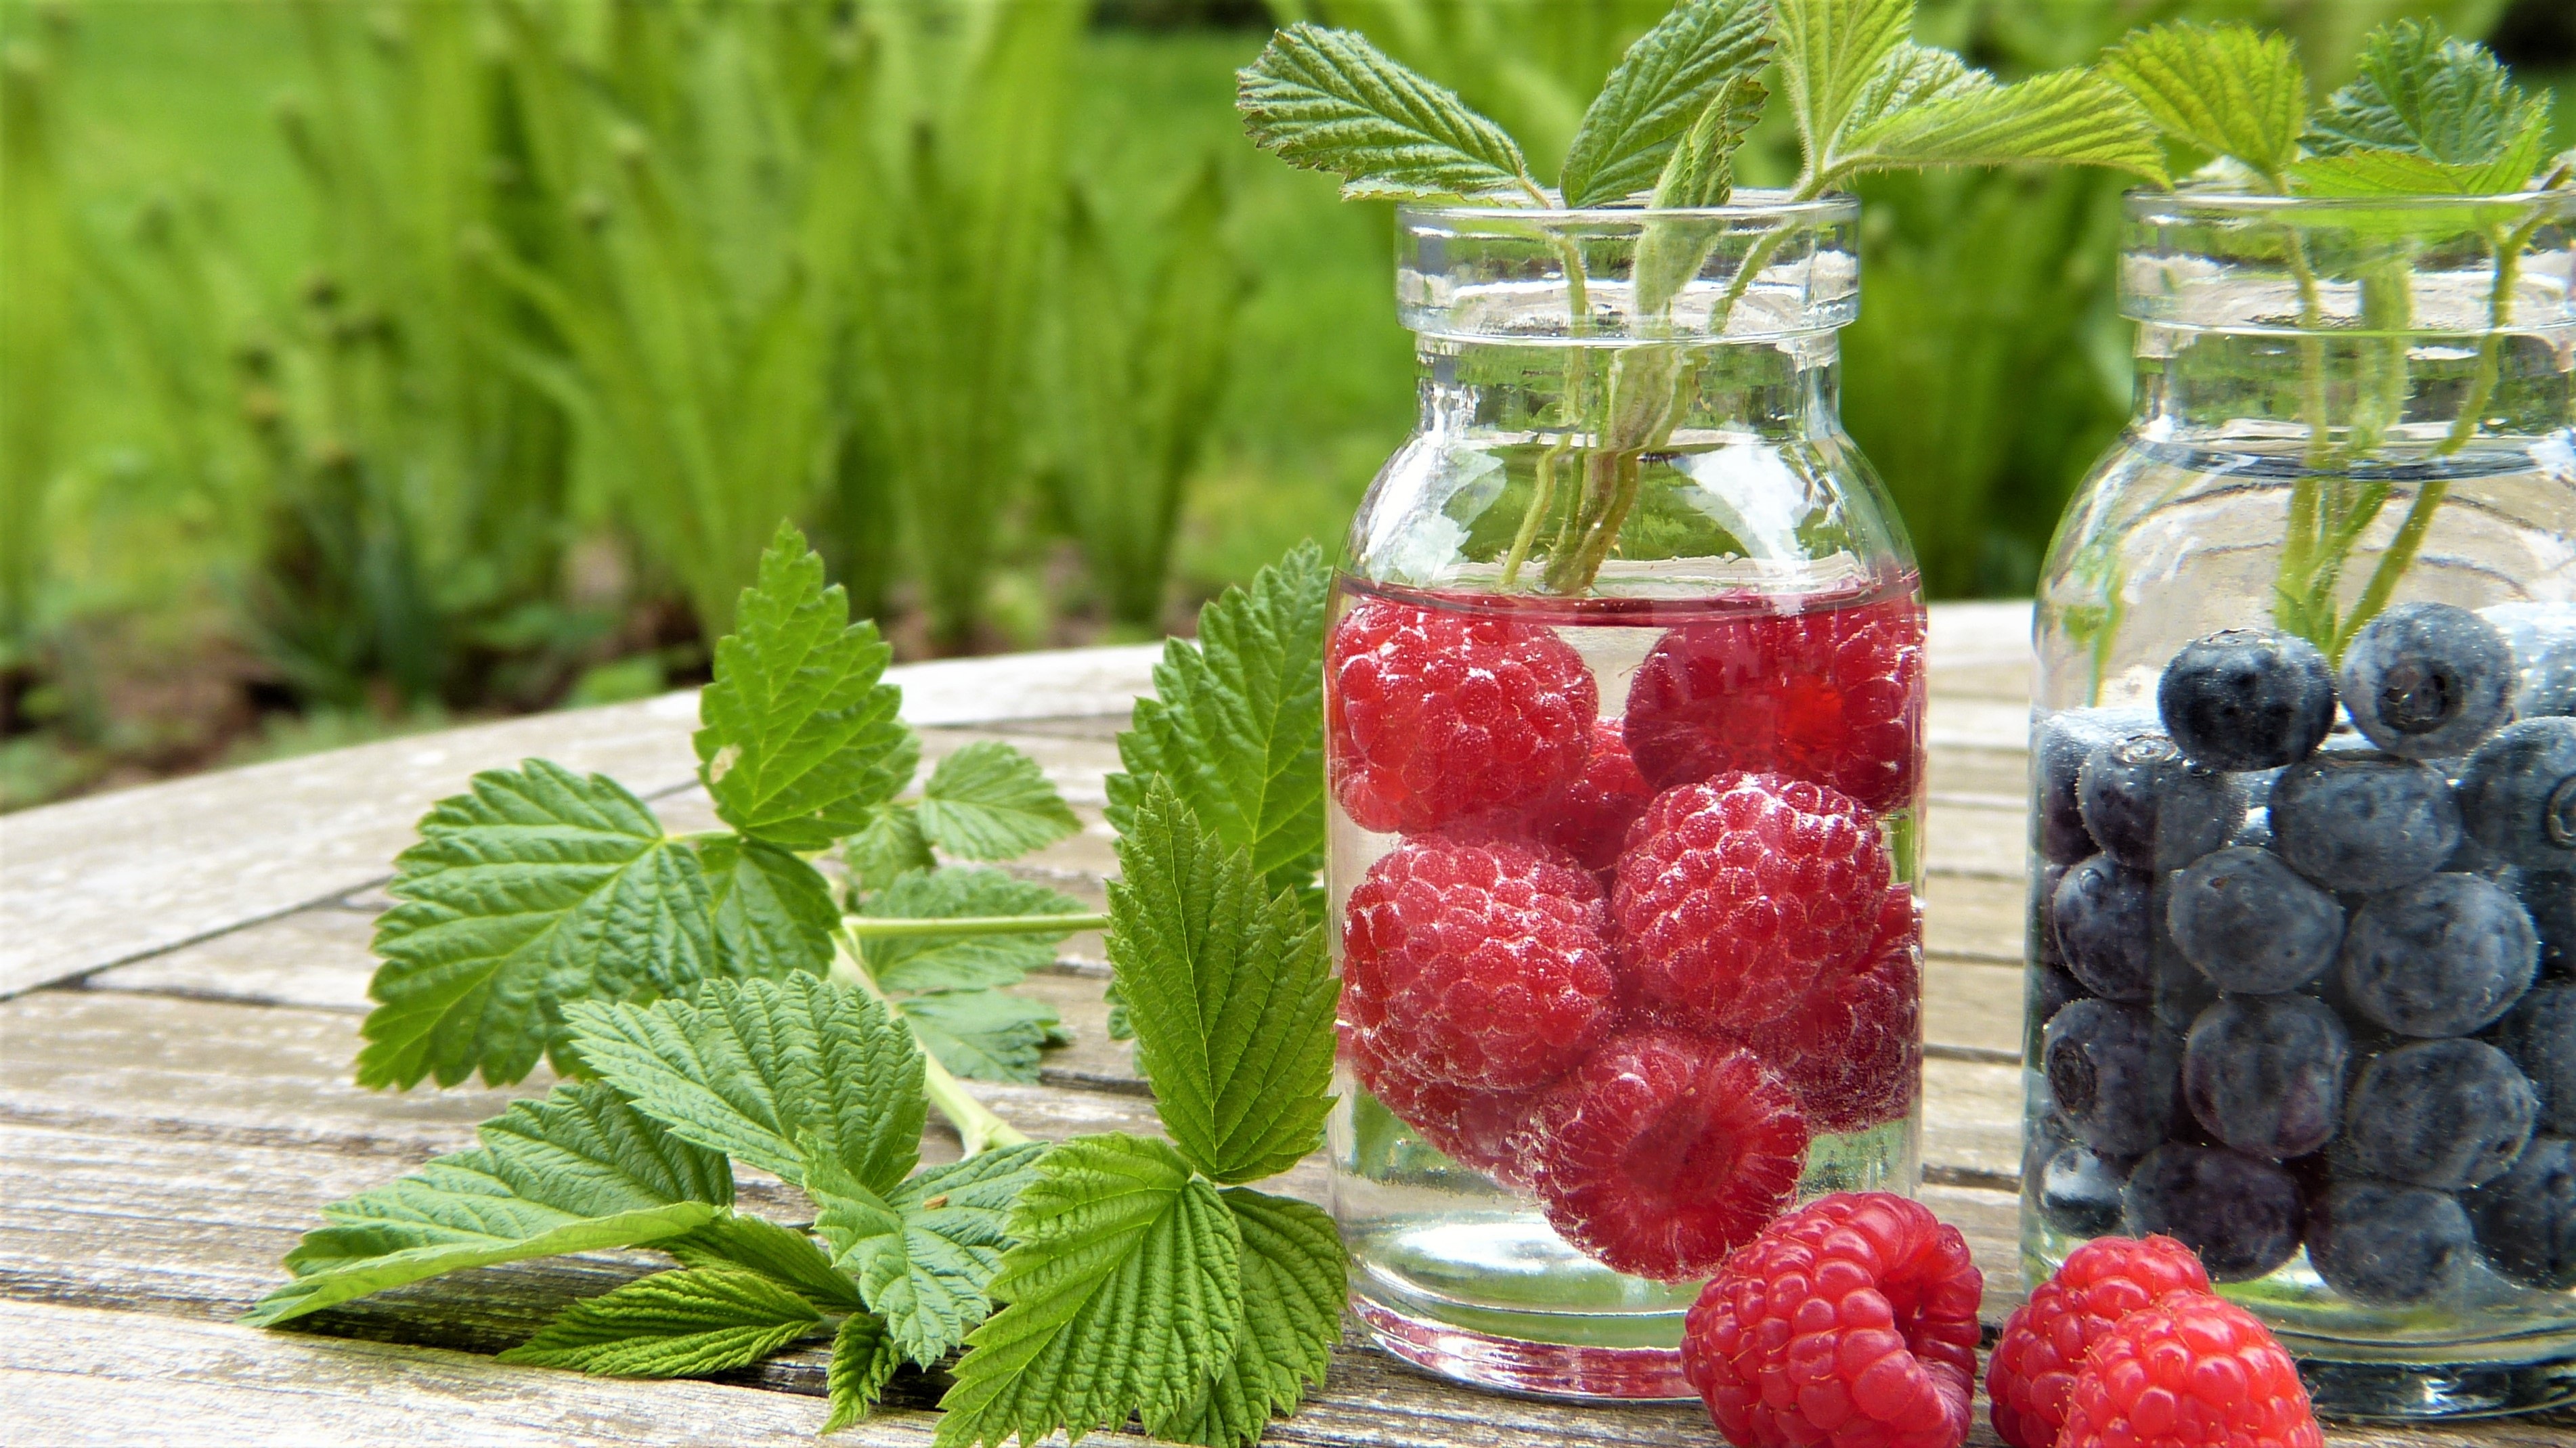
water, nature, liquid, plant, raspberry, fruit, berry, flower, summer, meal, food, spring, green, produce, clean, drink, garden, breakfast, healthy, strawberry, leaves, spa, blueberries, raspberries, fruits, refreshment, strawberries, diet, detox, vitamins, frisch, bless you, environmental protection, bio, in the free, flowering plant, fresh air, purely, carbonic acid, tap water, land plant, detoxify, raspberry leaves, nitrate